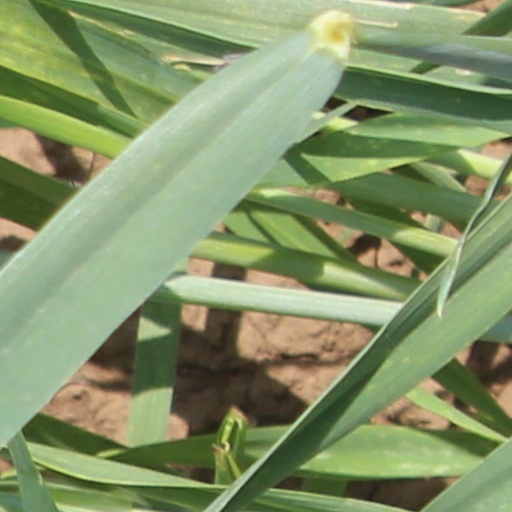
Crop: wheat